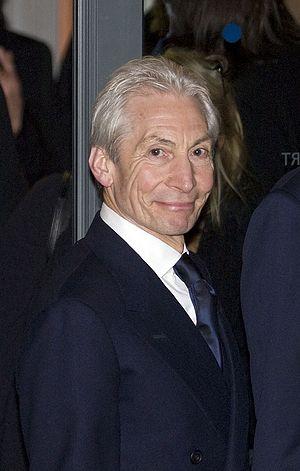
Charlie Watts, de son nom civil Charles Robert Watts, né le 2 juin 1941 à Wembley dans le Middlesex, est un musicien britannique, batteur des Rolling Stones depuis 1962.